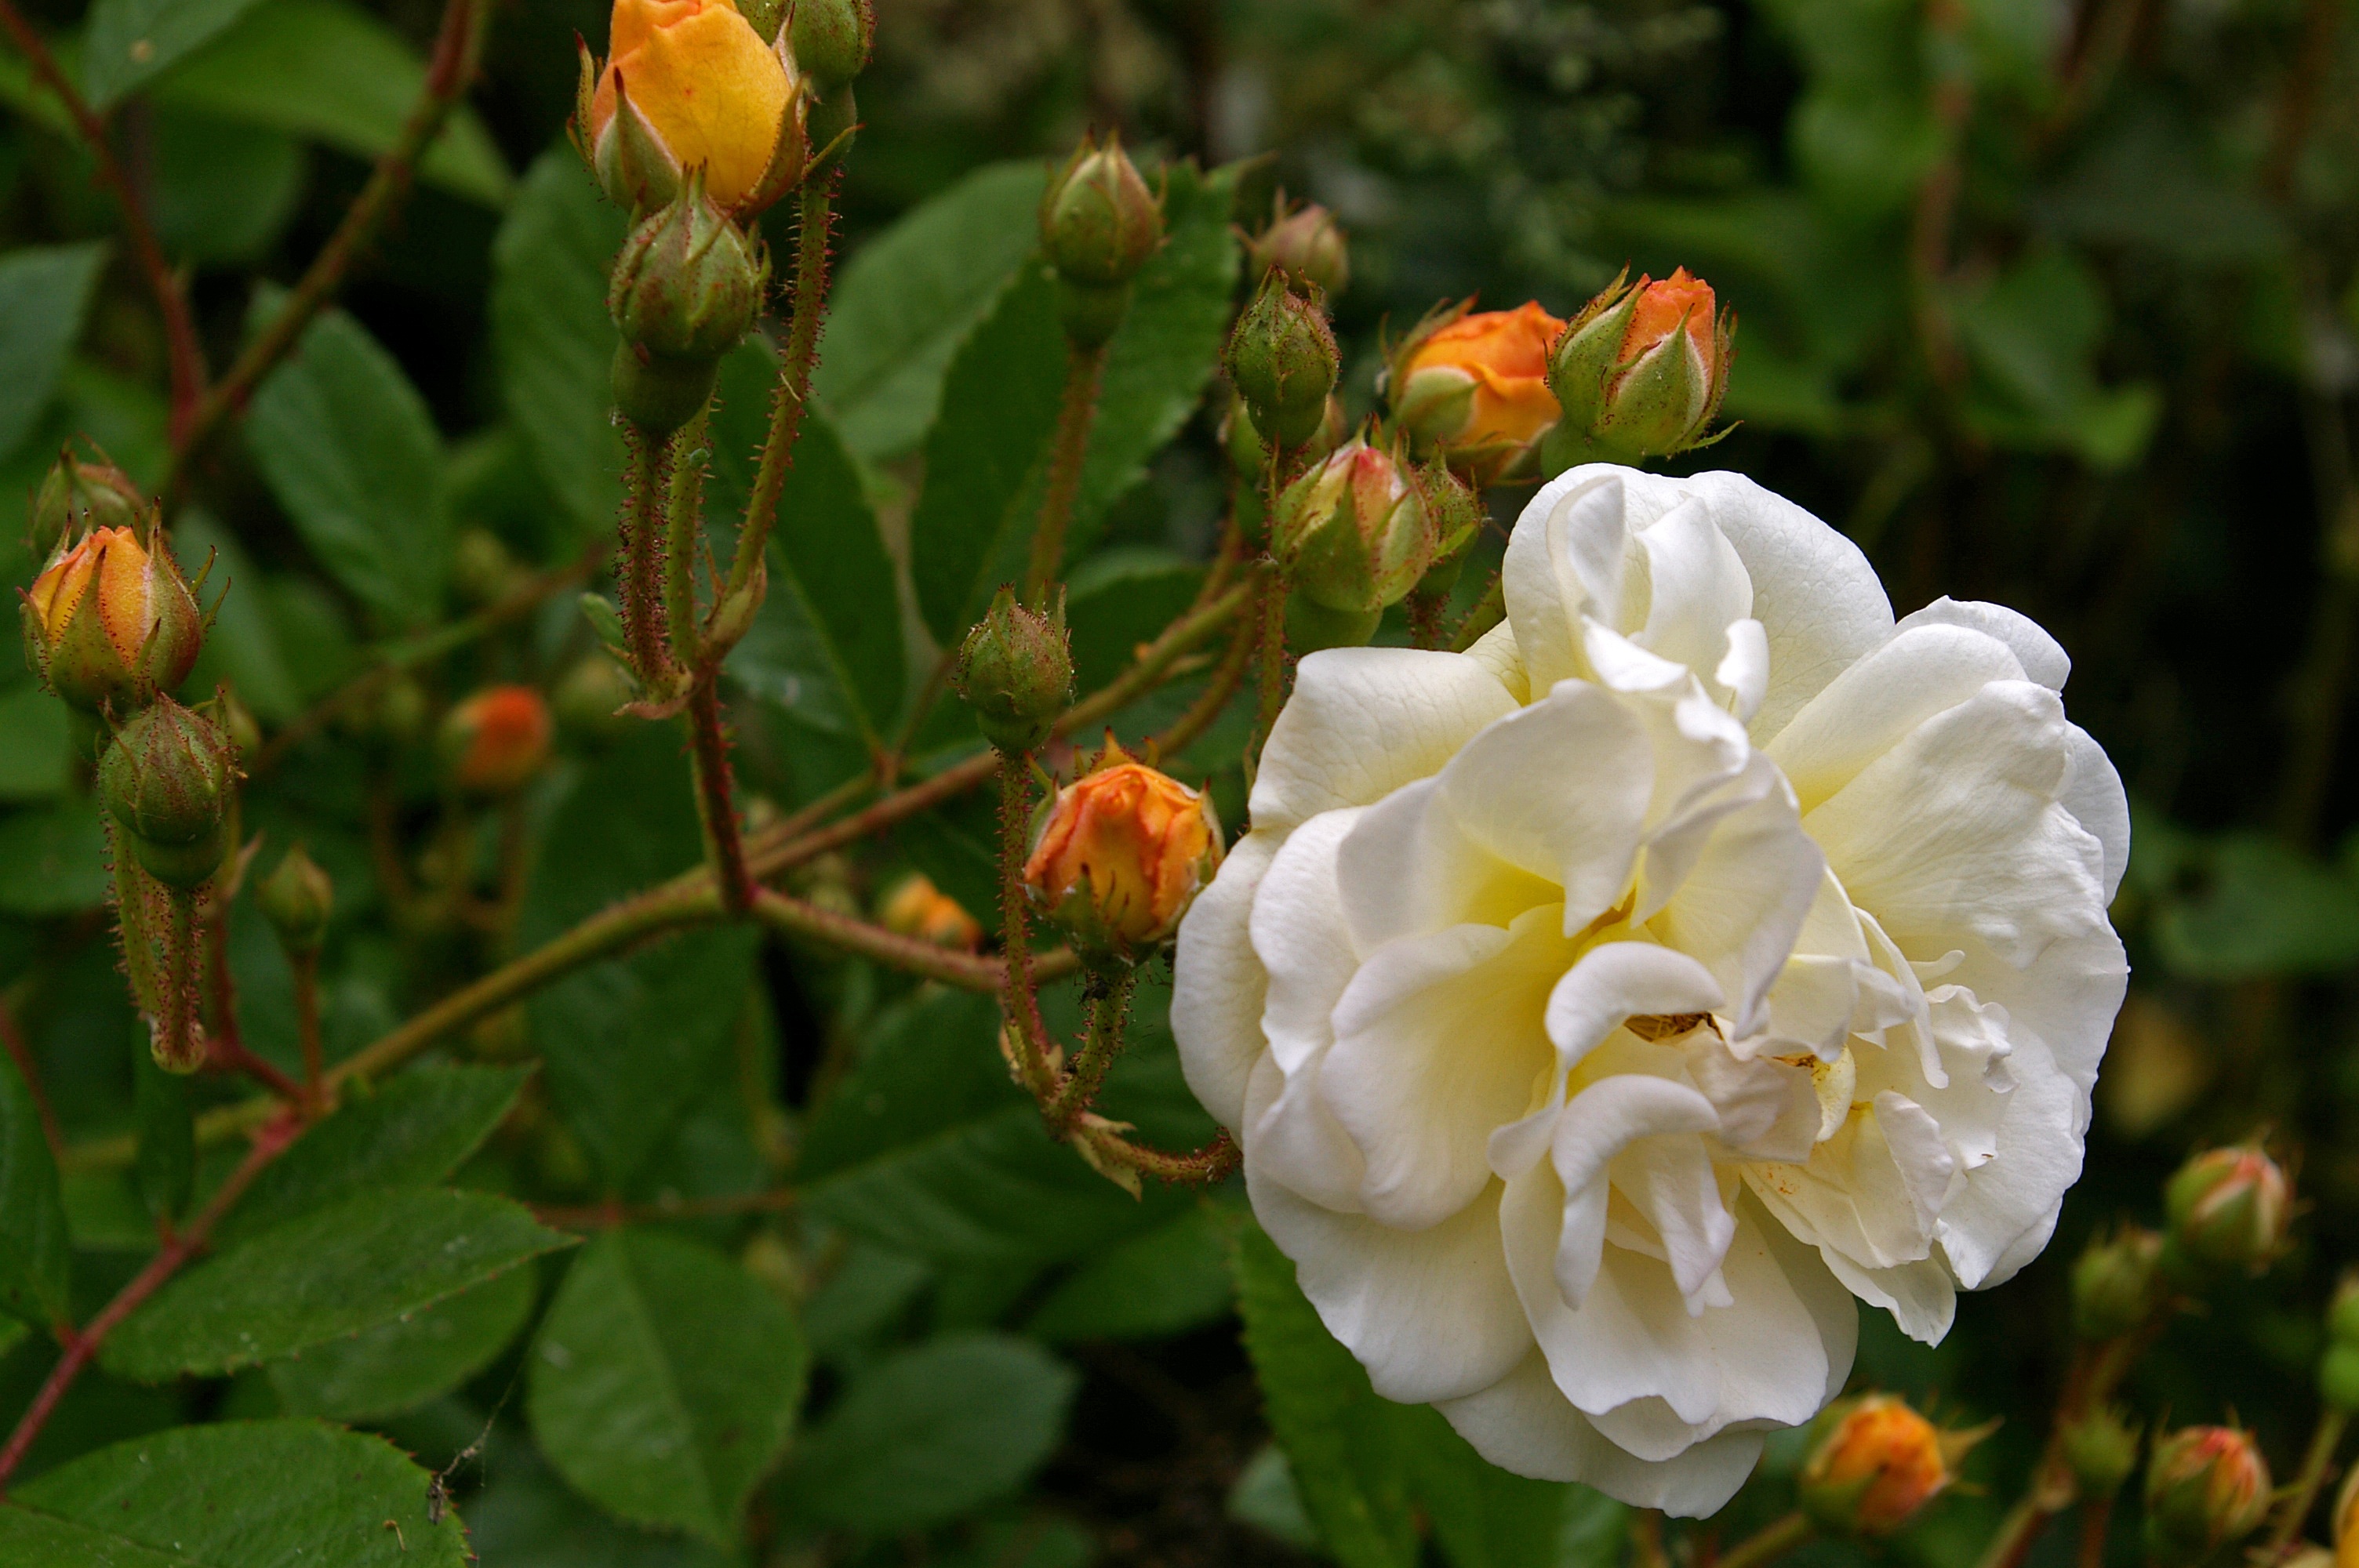
nature, blossom, plant, white, sweet, flower, petal, bloom, rose, orange, romantic, botany, garden, flora, deco, wildflower, flower bed, farbenspiel, background, bed, petals, decorative, shrub, beauty, beautiful, bud, tender, floribunda, filigree, macro photography, rose garden, blossomed, flowering plant, garden roses, rose family, garden rose, climbing rose, delicate orange, rampler rose, rampler, ghislaine de filigonde, burnet rose, land plant, rosa rubiginosa